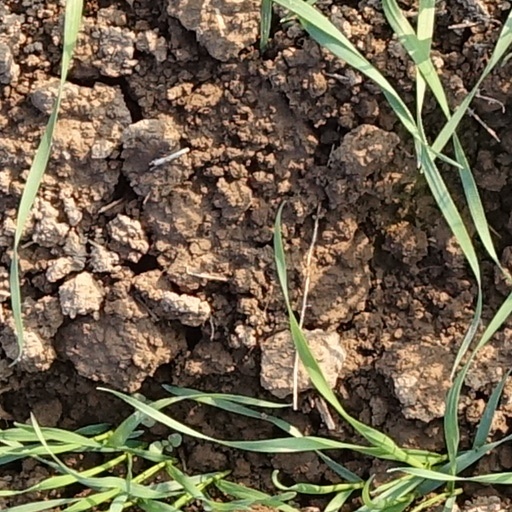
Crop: wheat